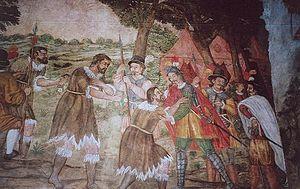
Les Guanches sont le peuple autochtone des îles Canaries. Les Guanches étaient les seuls indigènes qui vivaient dans la région nommée Macaronésie, comme dans les Açores, le Cap-Vert, Madère et les Îles Selvagens. Ce sont les seuls Berbères à n'avoir pas été islamisés. Leur civilisation a disparu en tant que telle, mais a laissé des traces dans la culture canarienne et quelques vestiges.